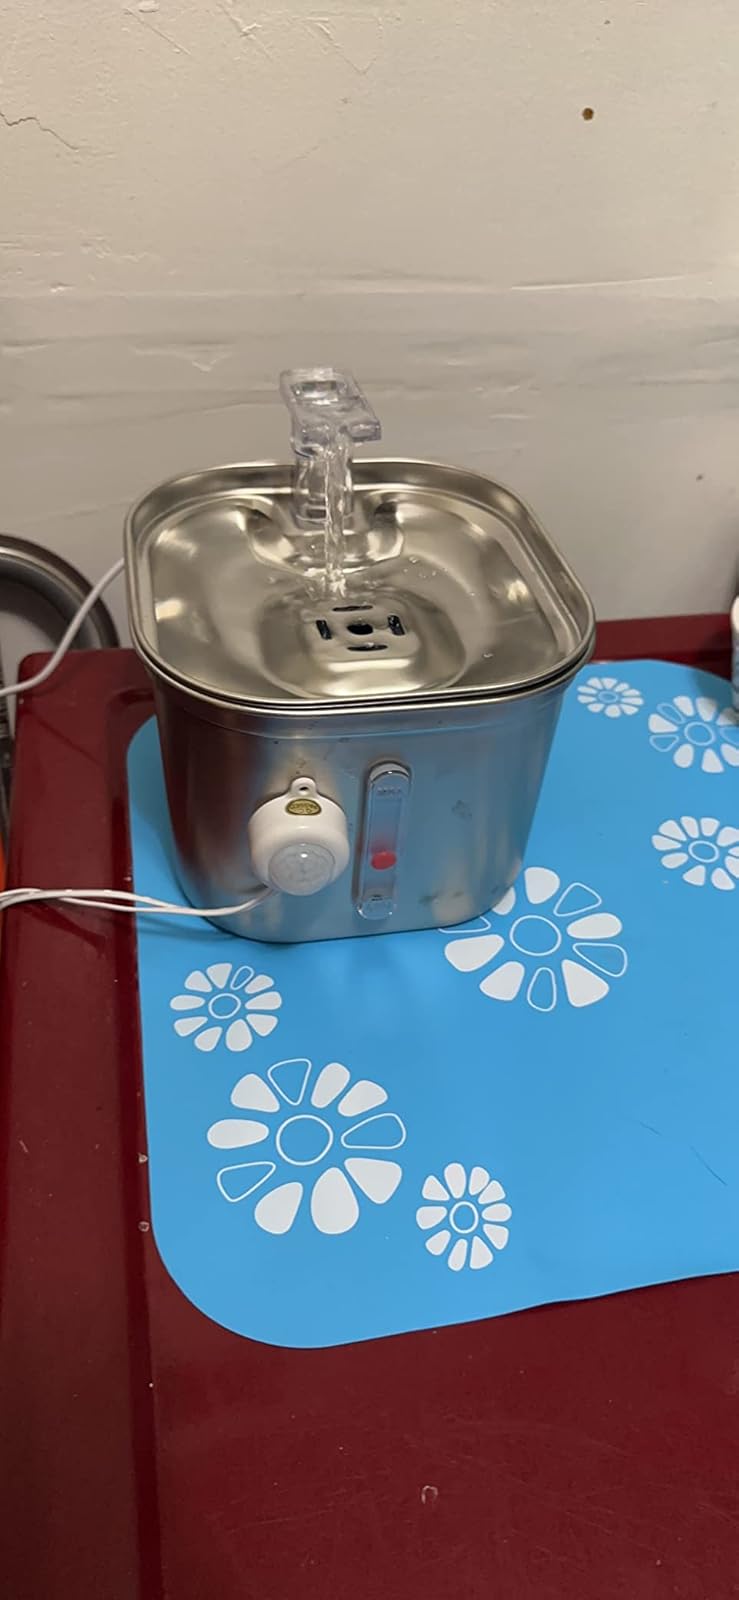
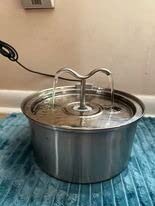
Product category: items_bowl
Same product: no